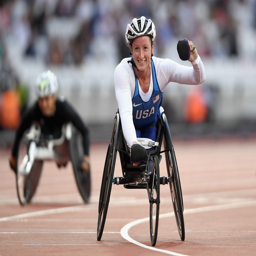
athlete made it victories from the events in which she has competed with victory in the 800m web design